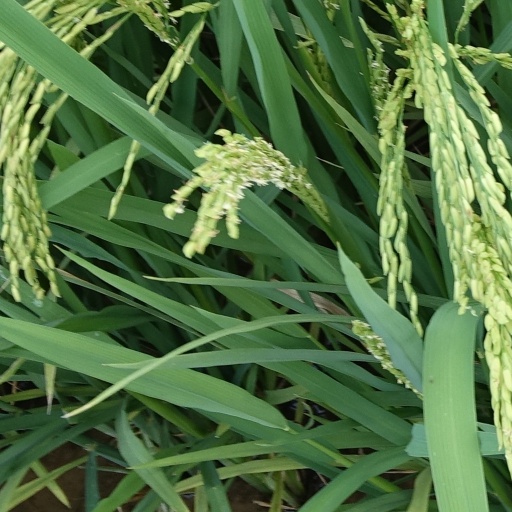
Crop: rice